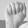
ASL letter: A